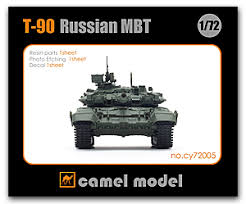
Label: T-90